Nellie Lutcher

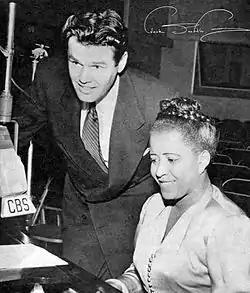
Nellie Lutcher as a guest on "The Jack Smith Show" (1948)

Nellie Rose Lutcher (October 15, 1912 – June 8, 2007) was an American R&B and jazz singer and pianist, who gained prominence in the late 1940s and early 1950s. Lutcher was most recognizable for her diction and exaggerated pronunciation and was credited as an influence by Nina Simone among others.